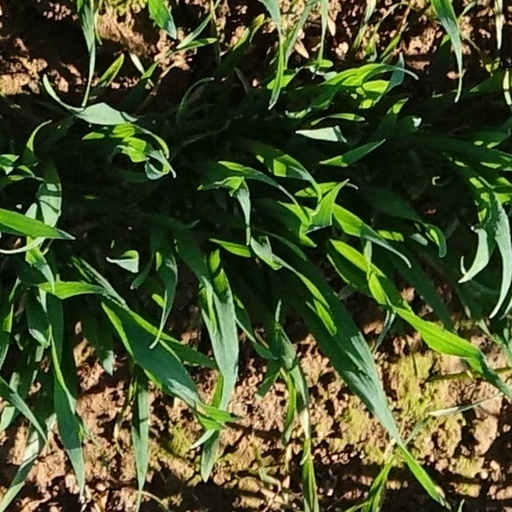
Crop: wheat